Roewe Jing

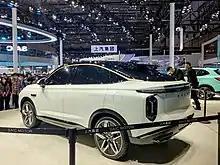
Roewe Jing rear

The name “Jing” is Chinese for whale, with the front fascia filled with a pattern vaguely resembling the filter-feeding system found inside the mouths of baleen whales that replaces the traditional grilles.